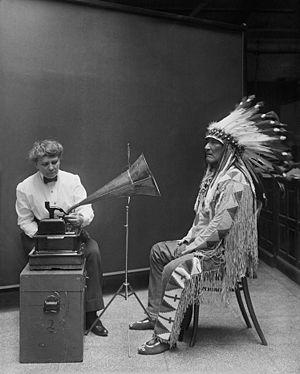
Frances Densmore est une ethnographe et ethnomusicologue américaine. Elle est spécialisée dans la musique et la culture des amérindiens.
L'histoire de l'enregistrement sonore a commencé en 1877 par deux inventions simultanées : le phonographe par Thomas Edison, qui rend utilisable une idée de Édouard-Léon Scott de Martinville, le phonautographe, et le gramophone par Émile Berliner. Le matériel d'enregistrement et de restitution a évolué jusqu'à un traitement entièrement numérique.
Le Portail du patrimoine oral a pour but de rassembler, sur le territoire français, les archives sonores et audiovisuelles qui traitent de patrimoine culturel immatériel, aussi appelé patrimoine oral ou patrimoine vivant.